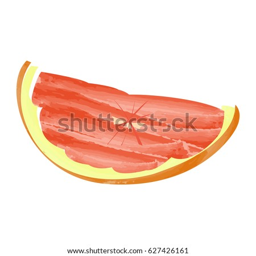
isolated cut of a grapefruit